Steamroller Blues

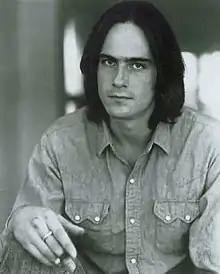
James Taylor in a 1970s publicity photo

"Steamroller Blues" (a.k.a. "Steamroller"), is a blues parody written by James Taylor, that appeared on his 1970 album "Sweet Baby James". It was intended to mock the inauthentic blues bands of the day. The song later appeared on two of Taylor's compilation albums and has been recorded by a variety of other artists.